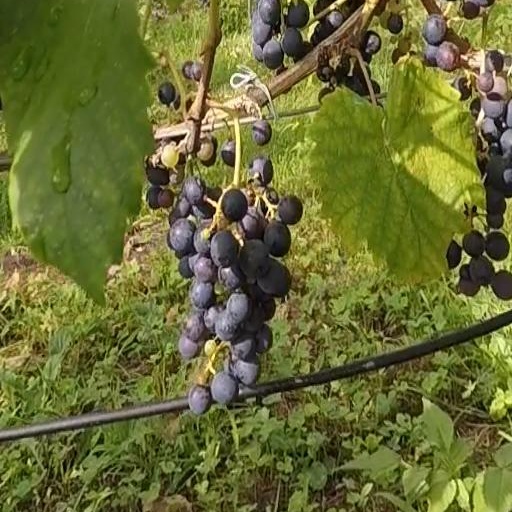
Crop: grape